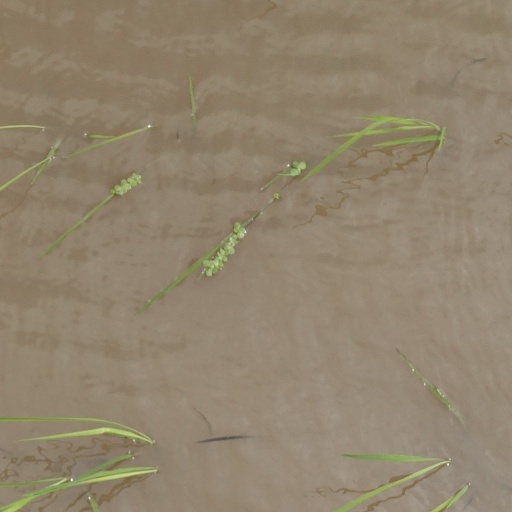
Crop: rice